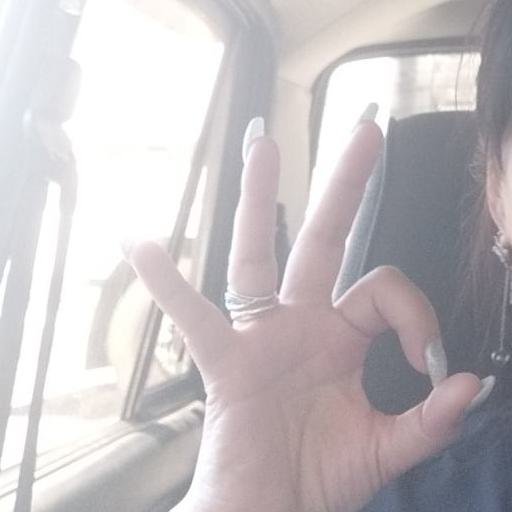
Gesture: ok